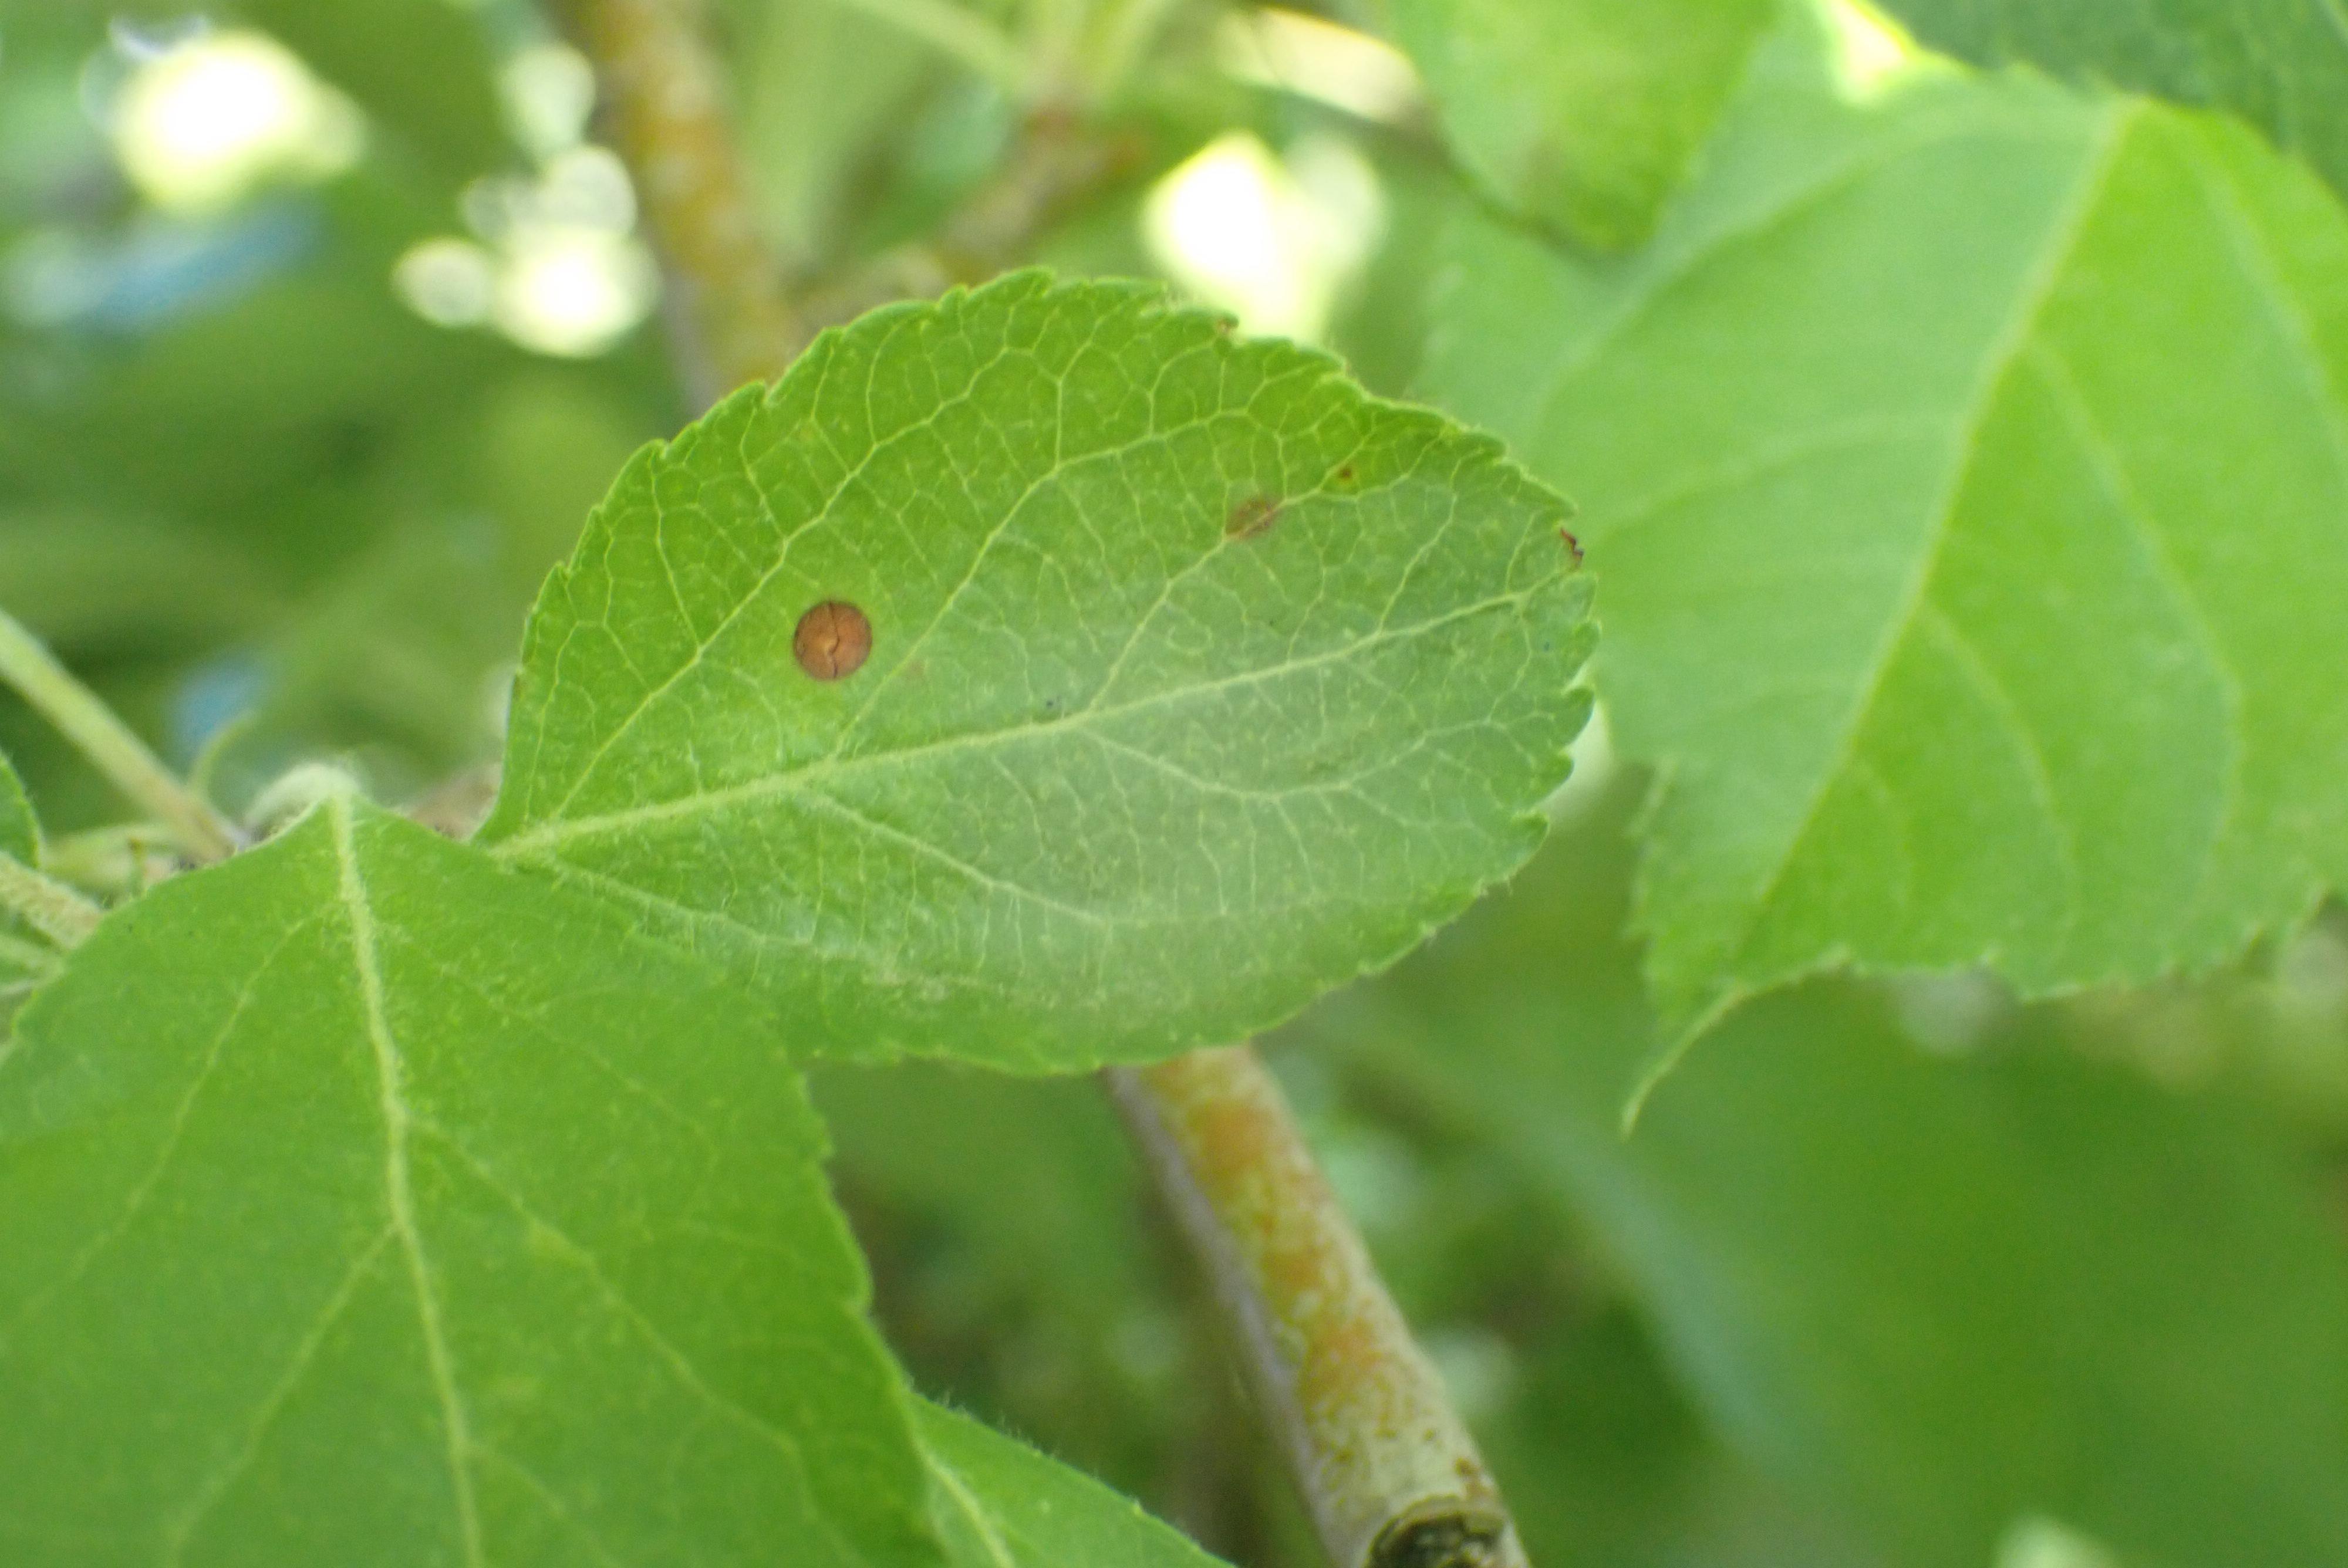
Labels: frog_eye_leaf_spot